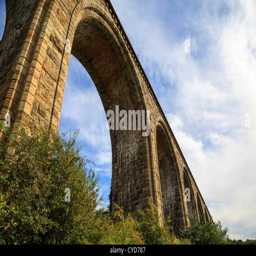
the railway viaduct over river